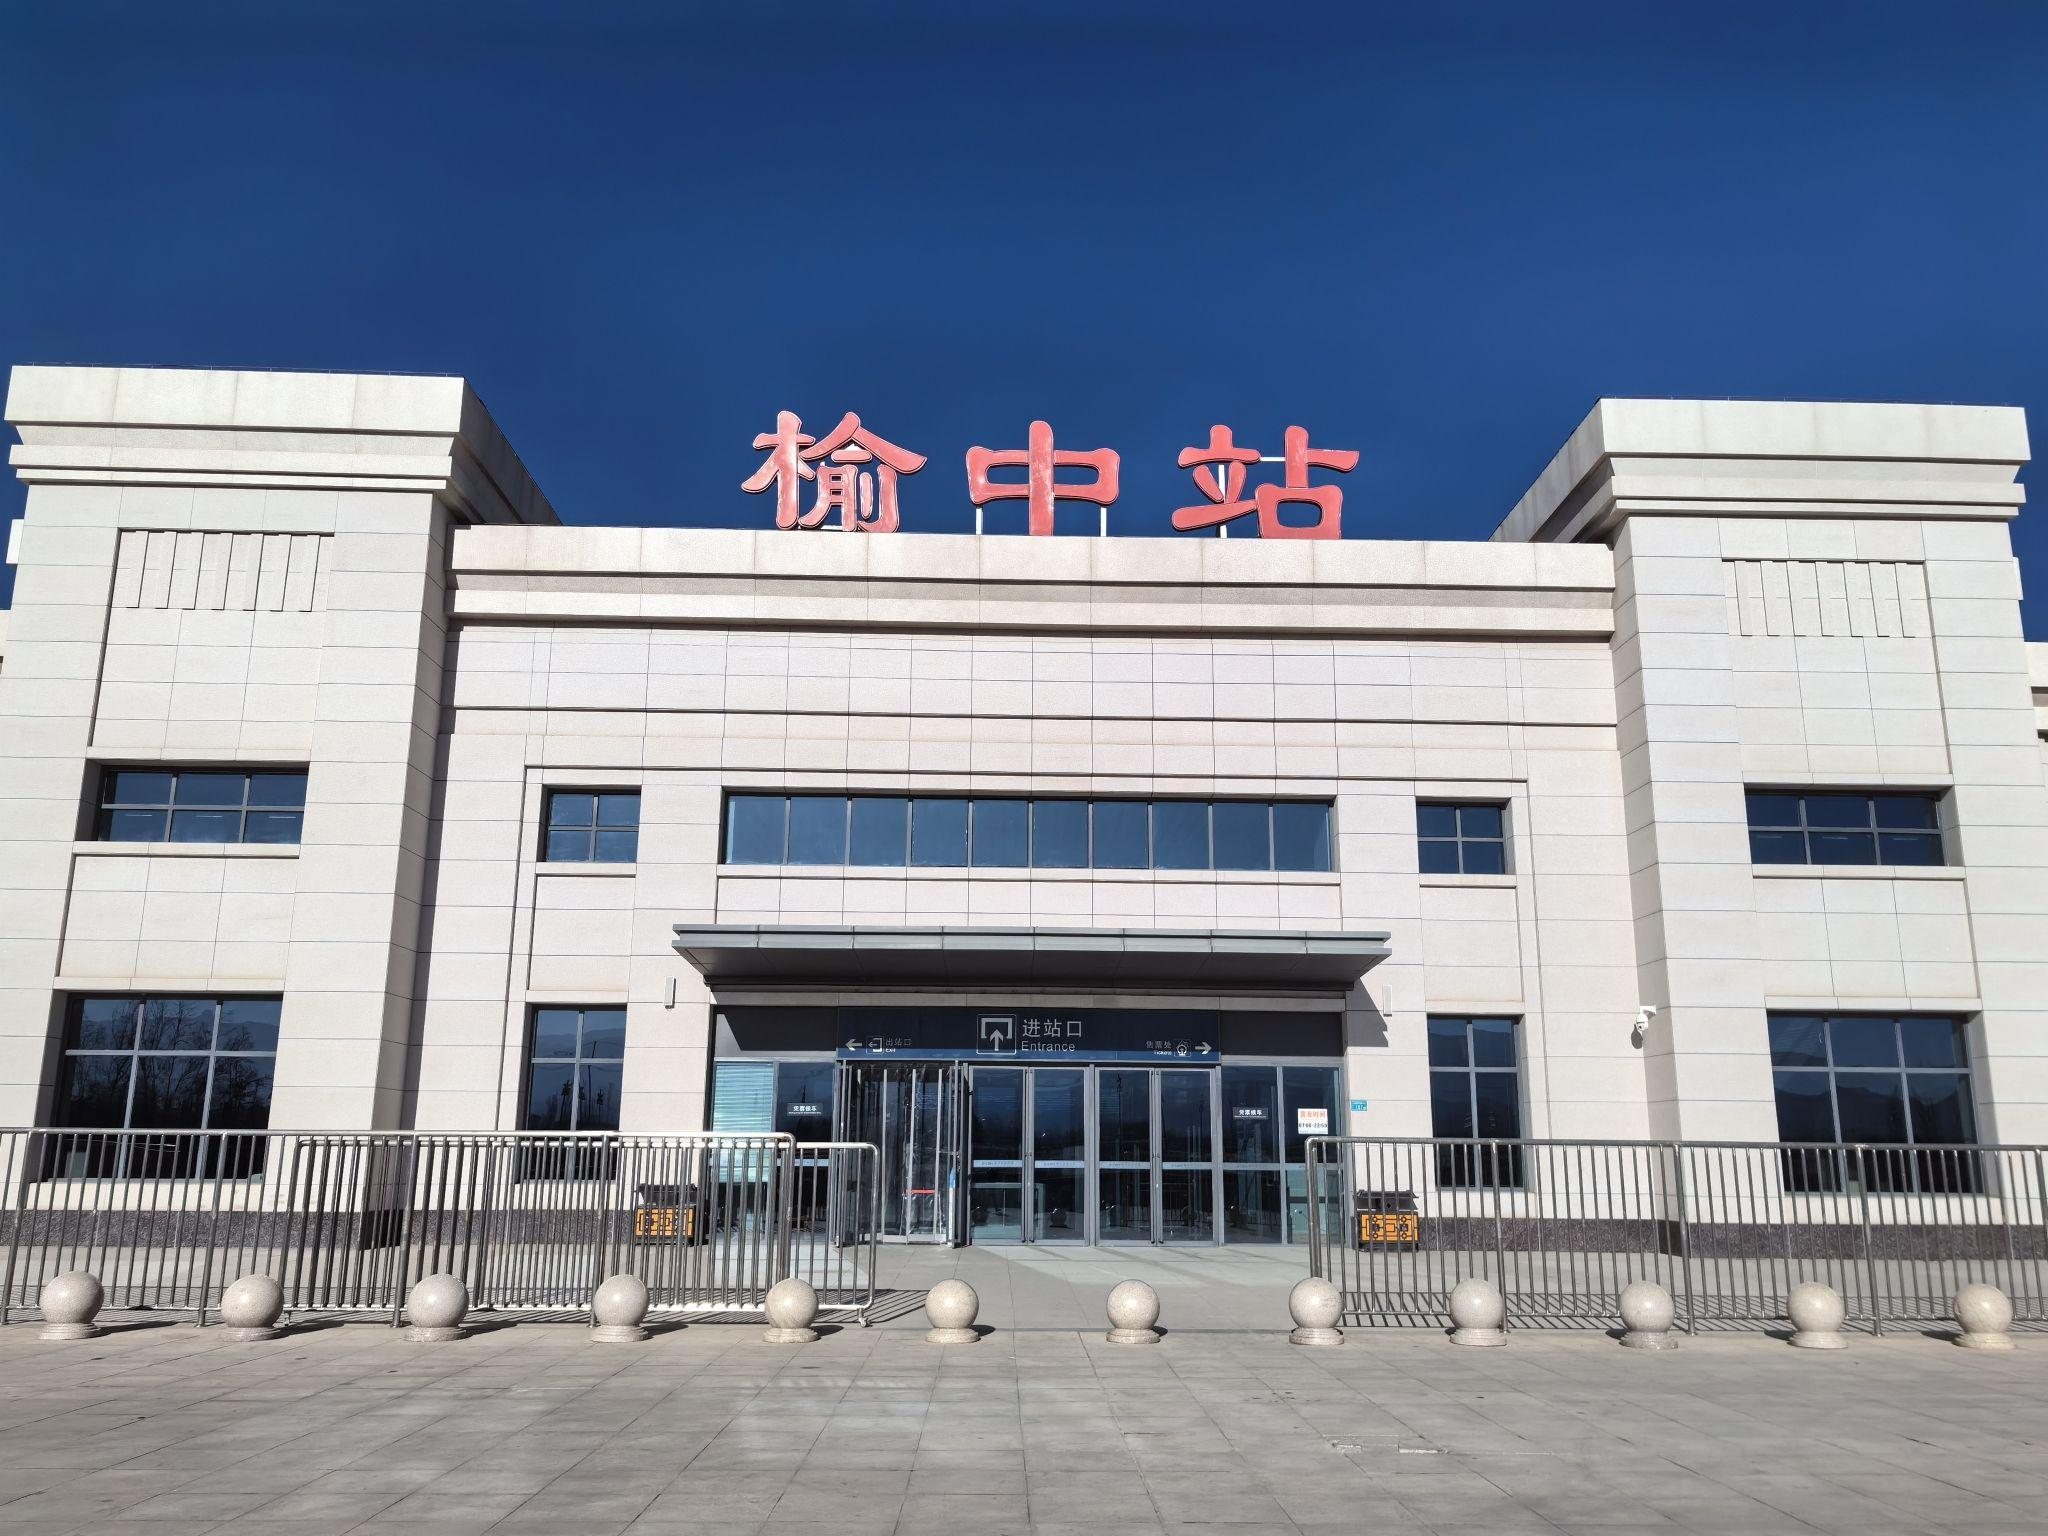
地标名称：榆中站
所在城市：兰州市·榆中县